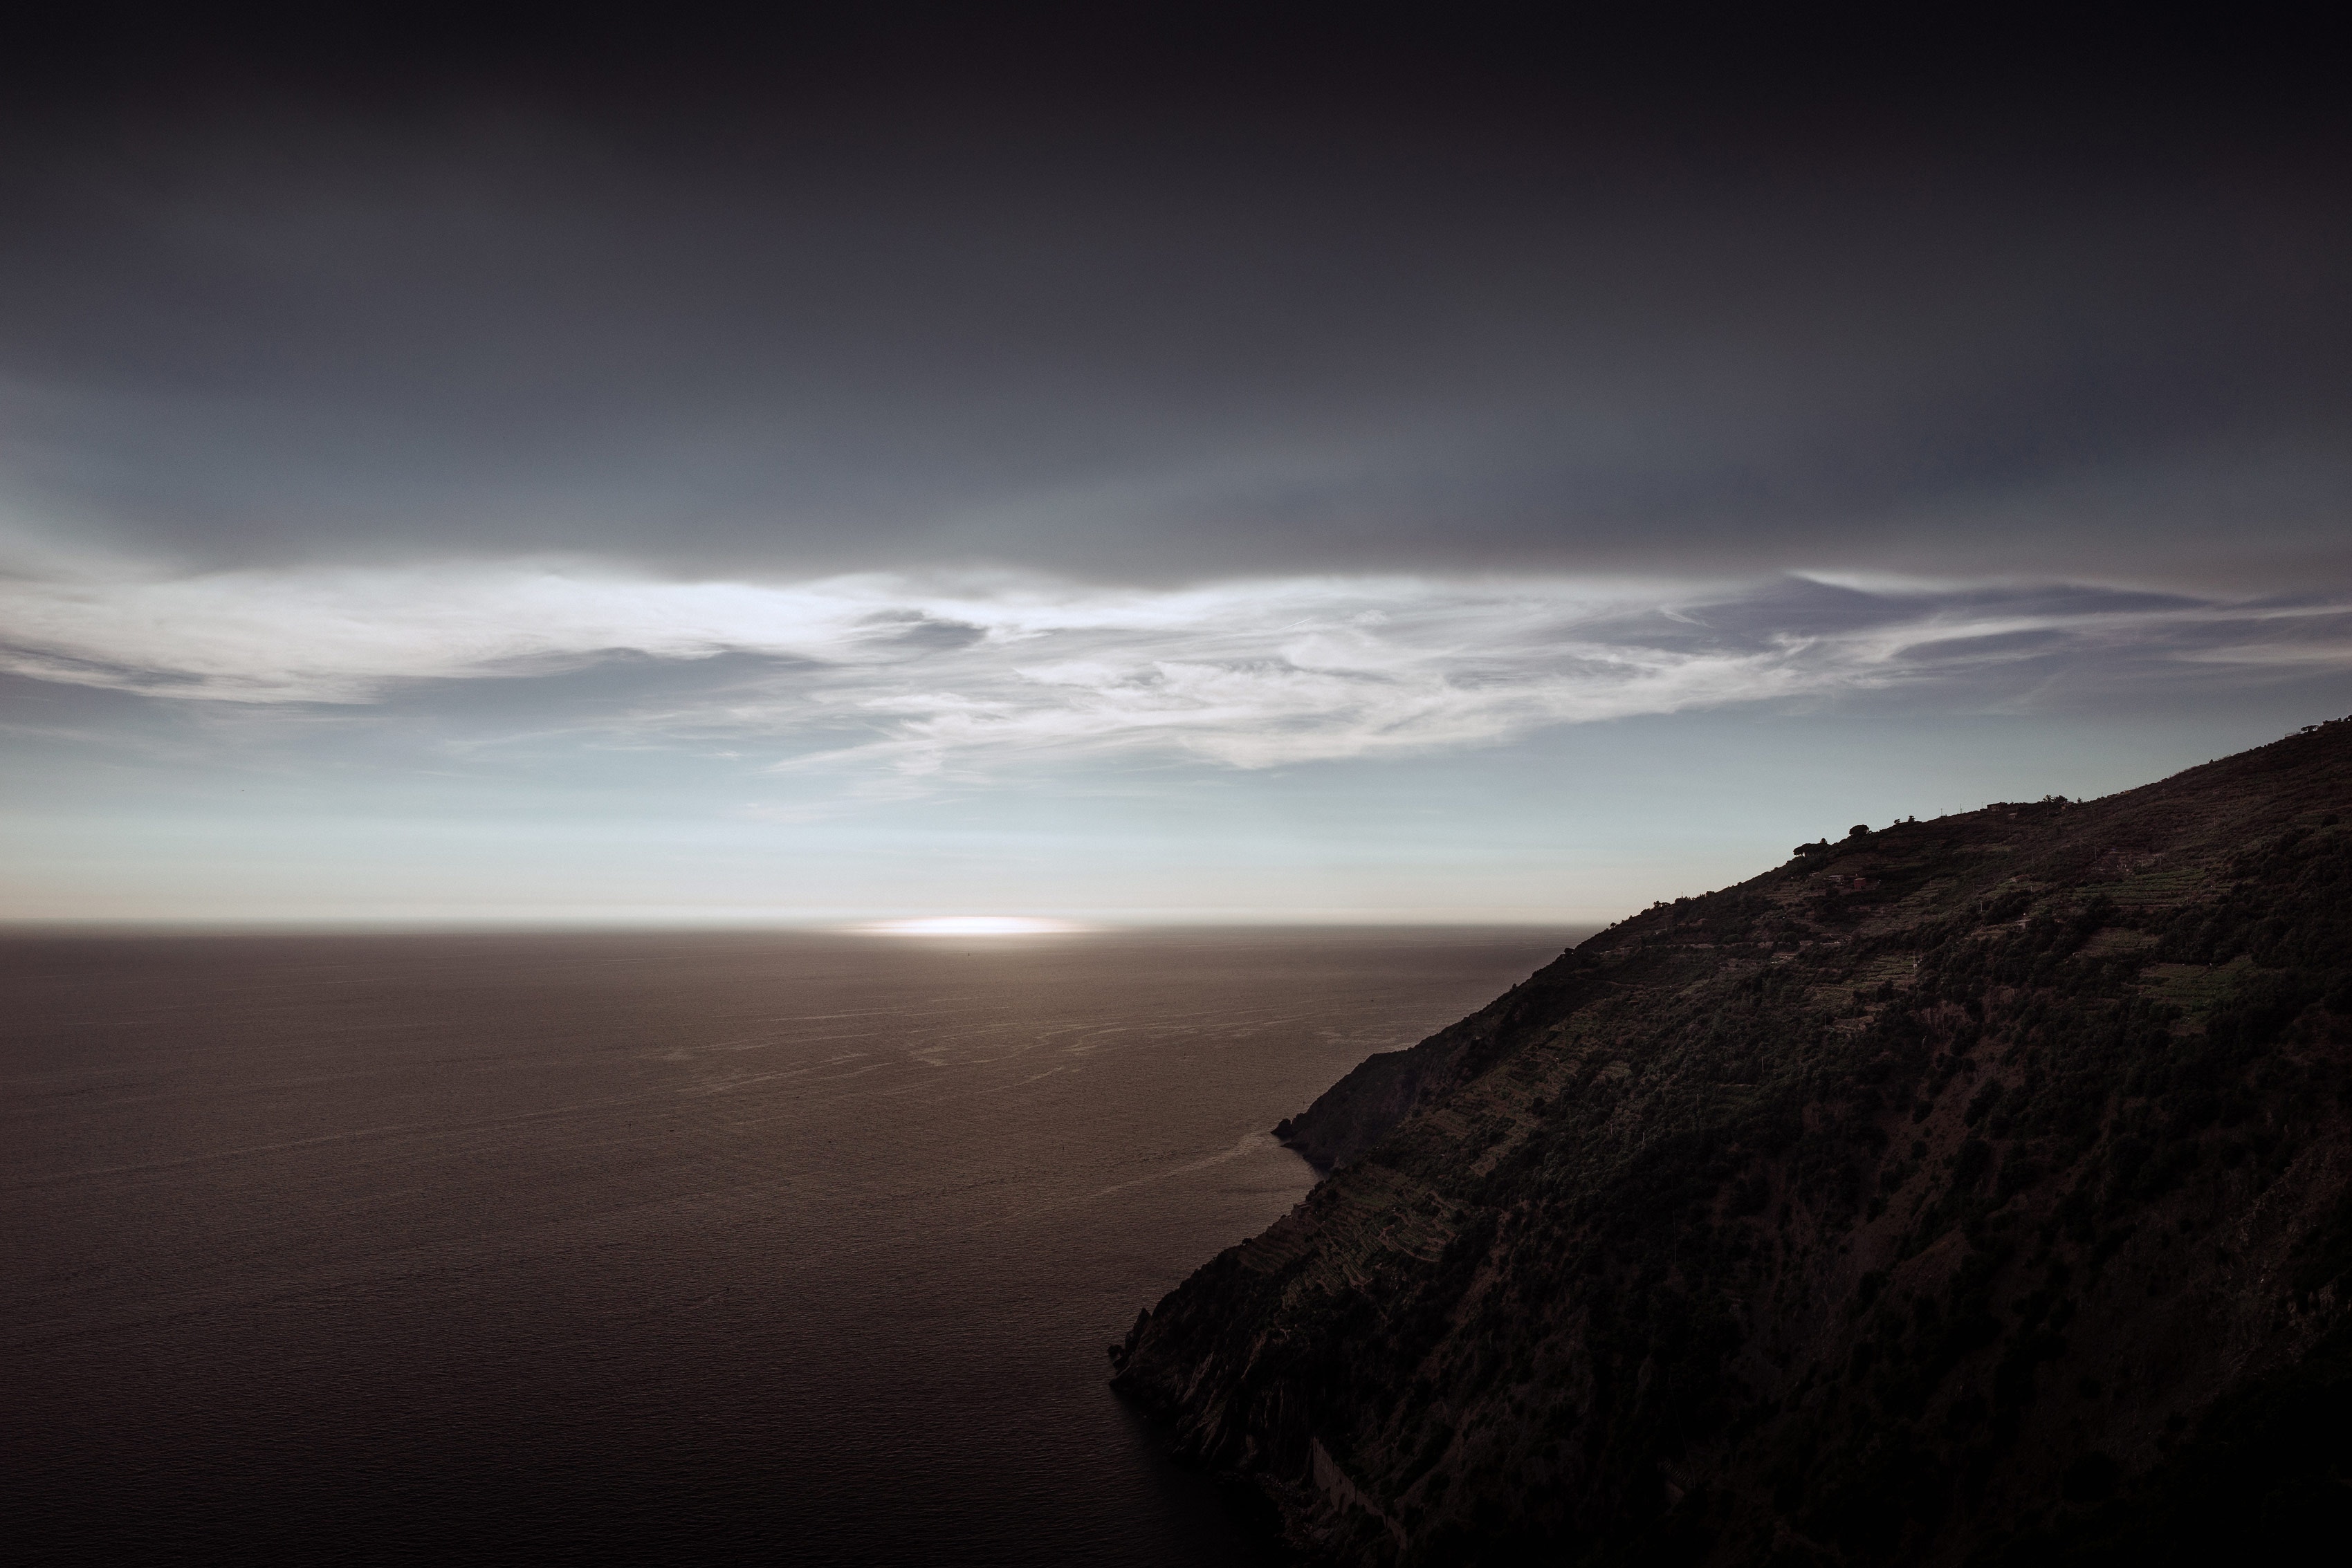
landscape, sea, coast, water, rock, ocean, horizon, cloud, sky, sunrise, sunset, sunlight, morning, hill, dawn, atmosphere, dusk, evening, calm, darkness, highland, terrain, headland, fell, loch, meteorological phenomenon, atmosphere of earth, computer wallpaper